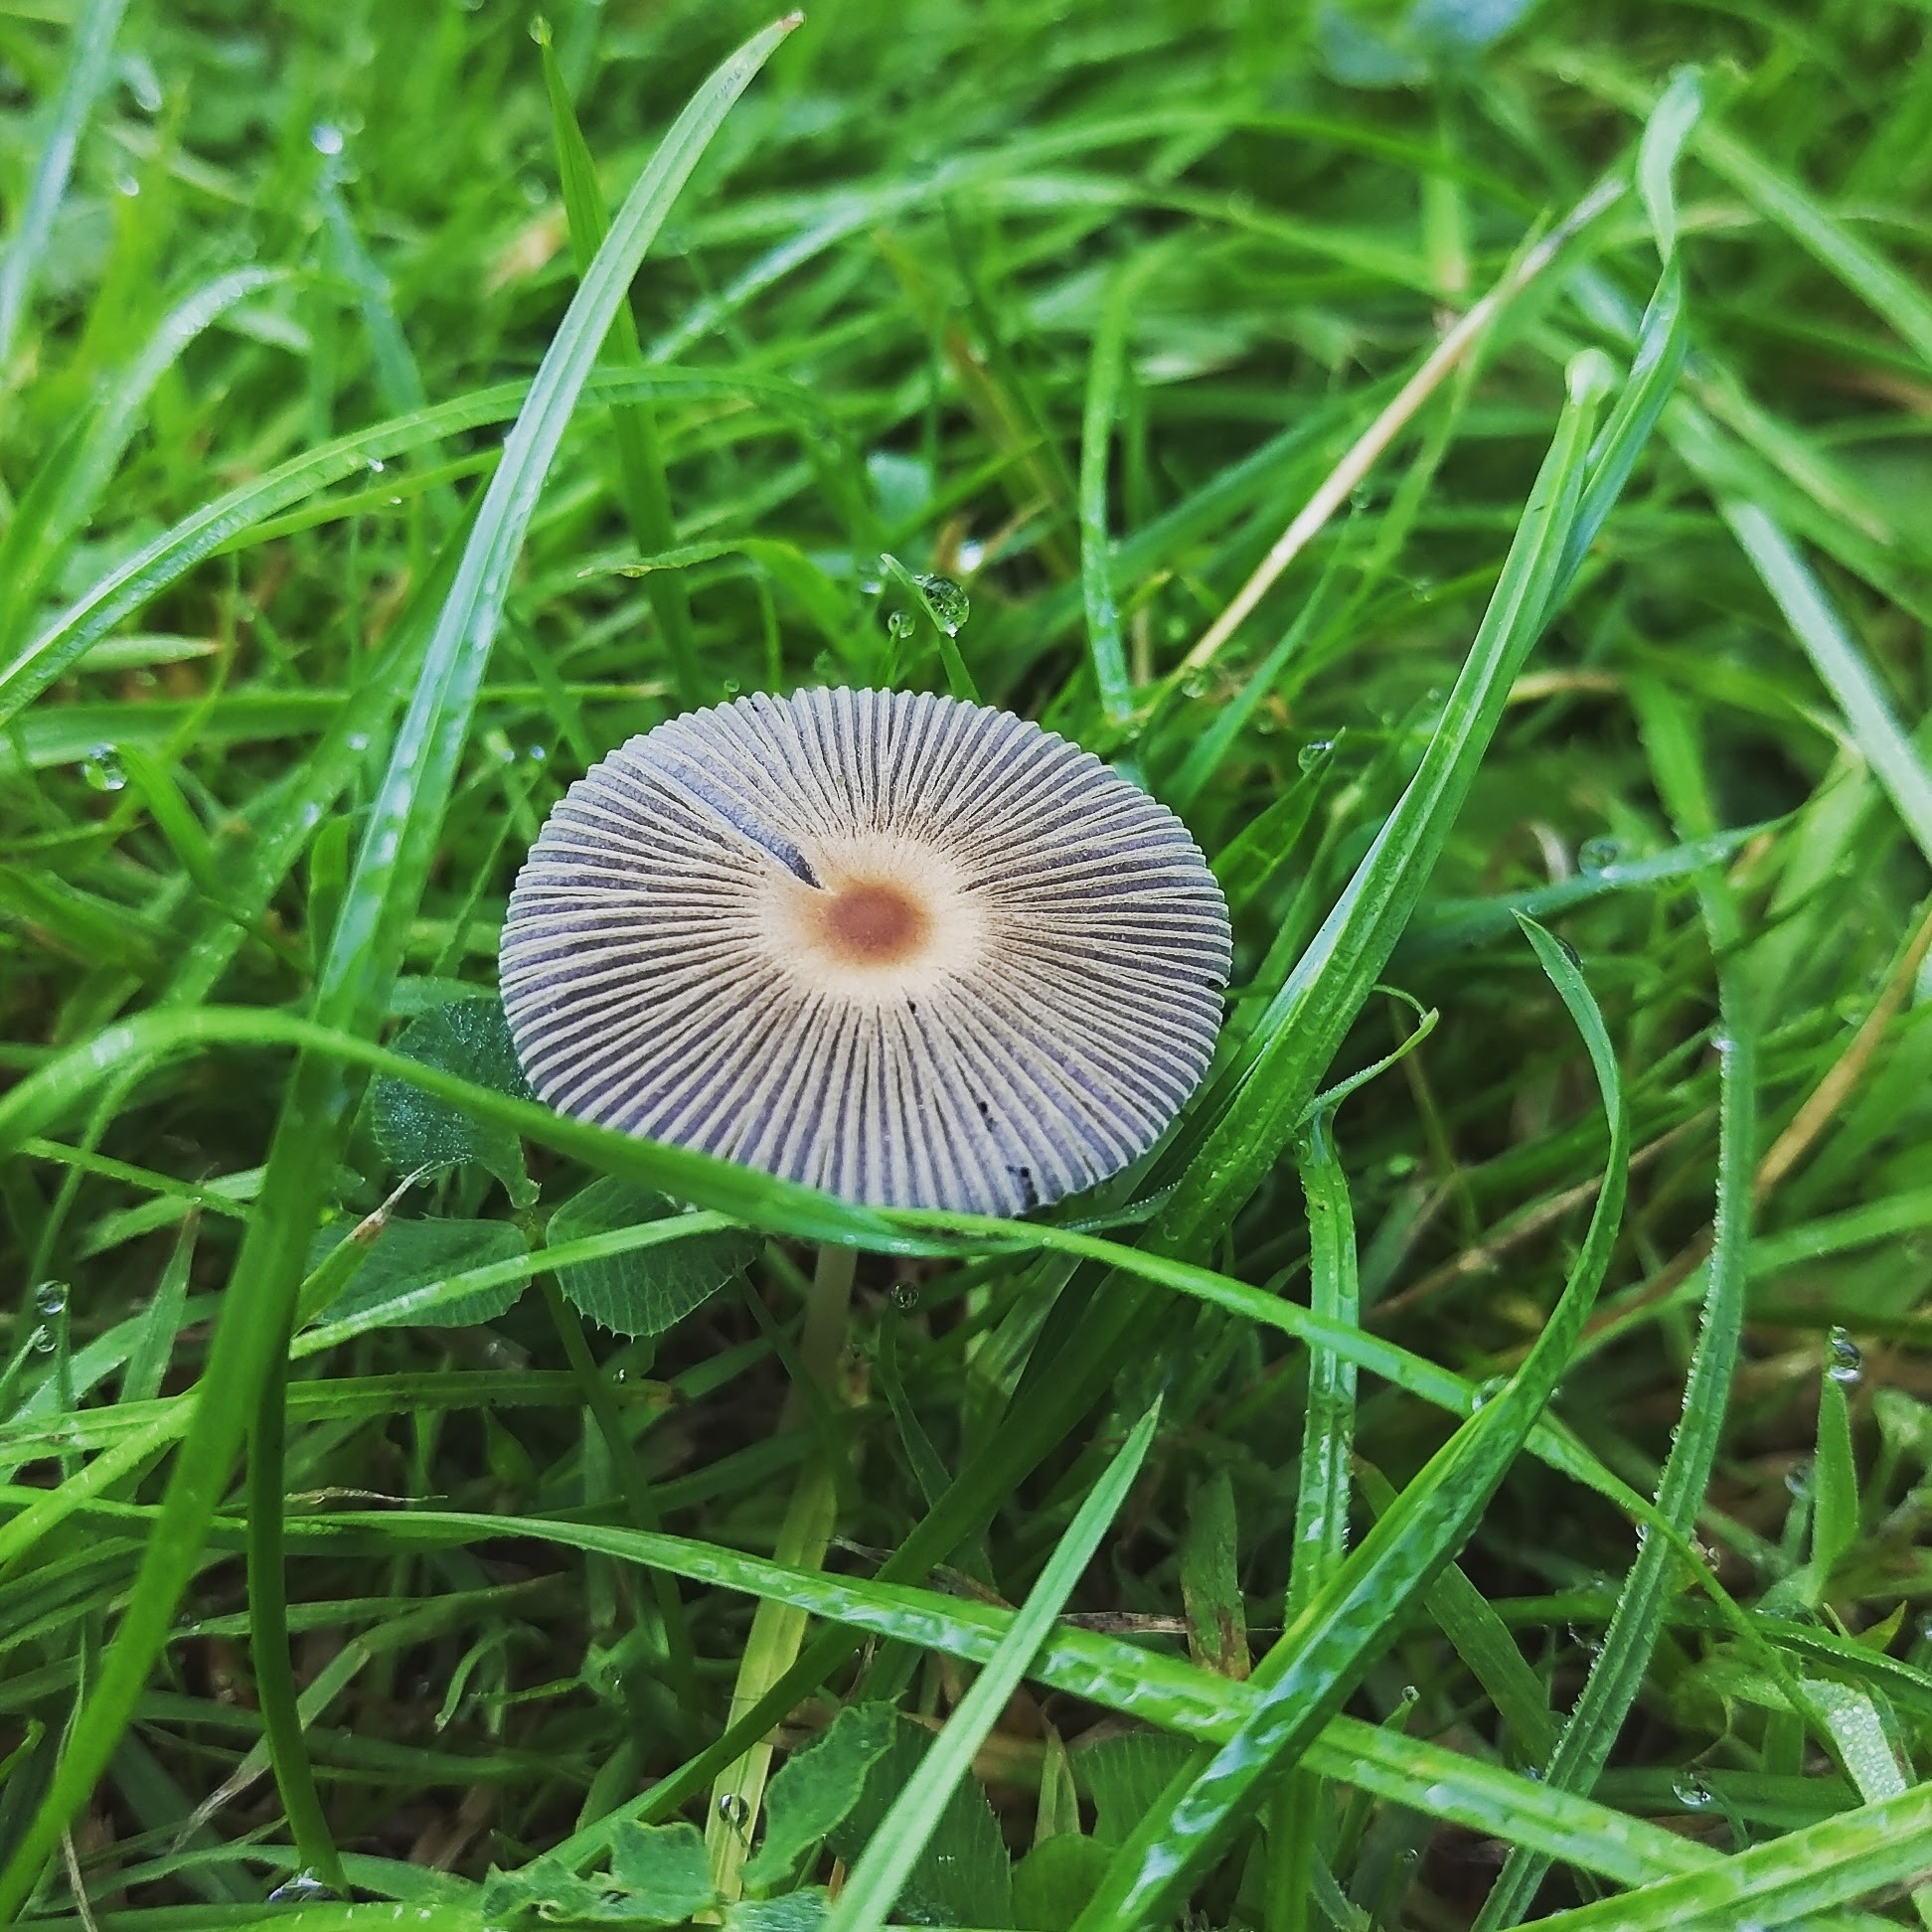
grass, dew, flower, green, mushroom, fungus, agaric, agaricus, macro photography, oyster mushroom, edible mushroom, grass family, medicinal mushroom, agaricaceae, pleurotus eryngii